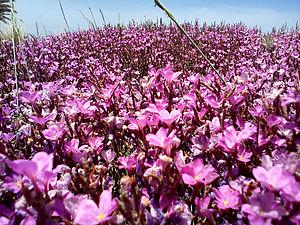
Ras R'mal est une presqu'île sablonneuse de l'île de Djerba en Tunisie, dont la superficie avoisine les 1 856 hectares. Il s'agit d'une zone humide classée site Ramsar depuis le 7 novembre 2007.